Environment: lab
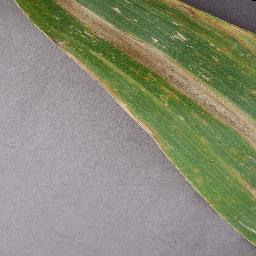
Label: northern_corn_leaf_blight